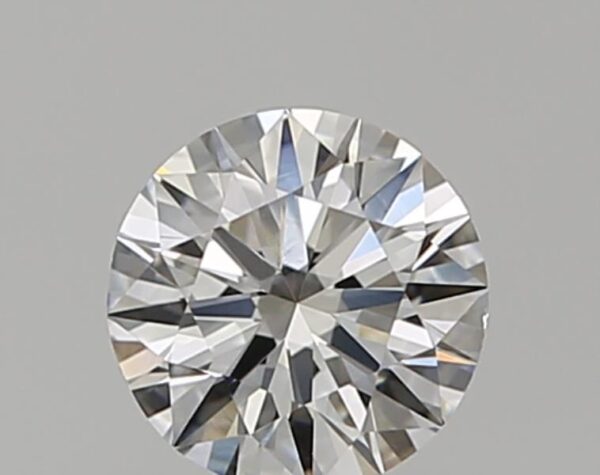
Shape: round
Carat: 0.5
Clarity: VS1
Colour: G
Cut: EX
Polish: EX
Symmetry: VG
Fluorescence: ST
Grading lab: GIA
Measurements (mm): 5.12 x 5.17 x 3.12